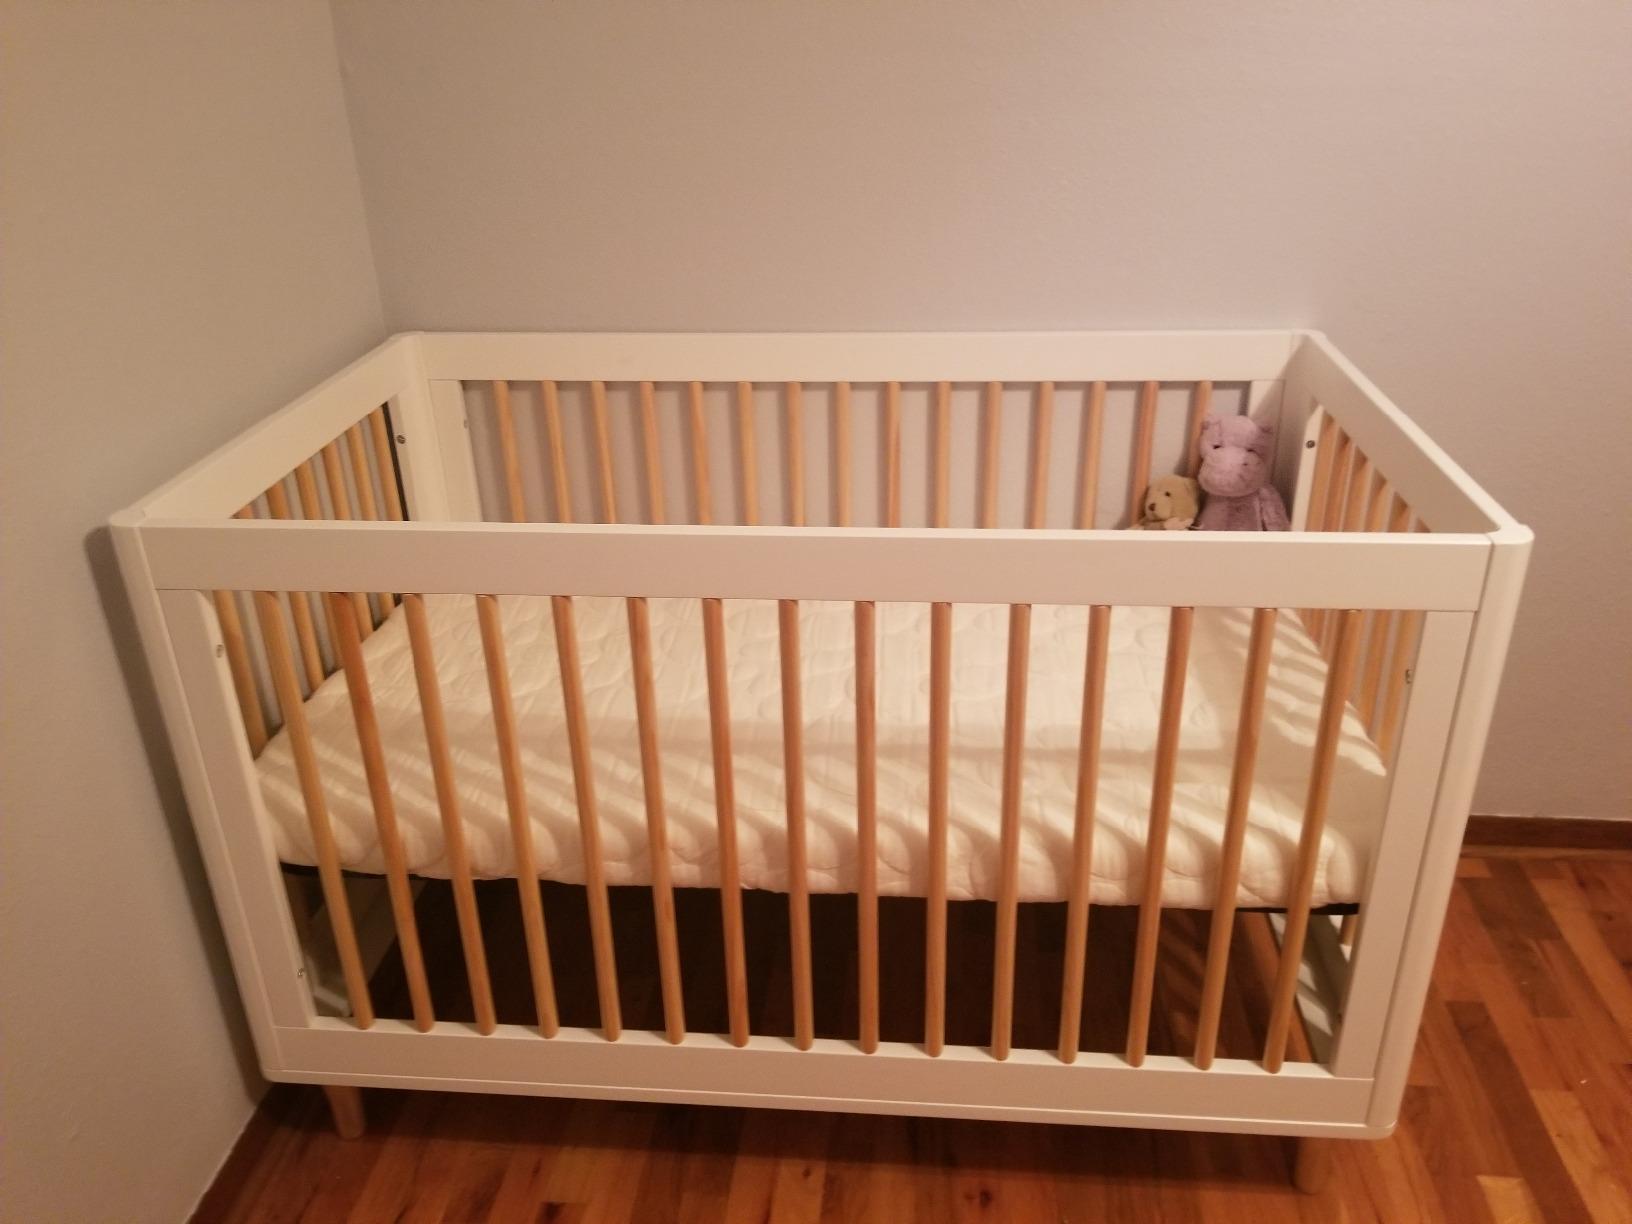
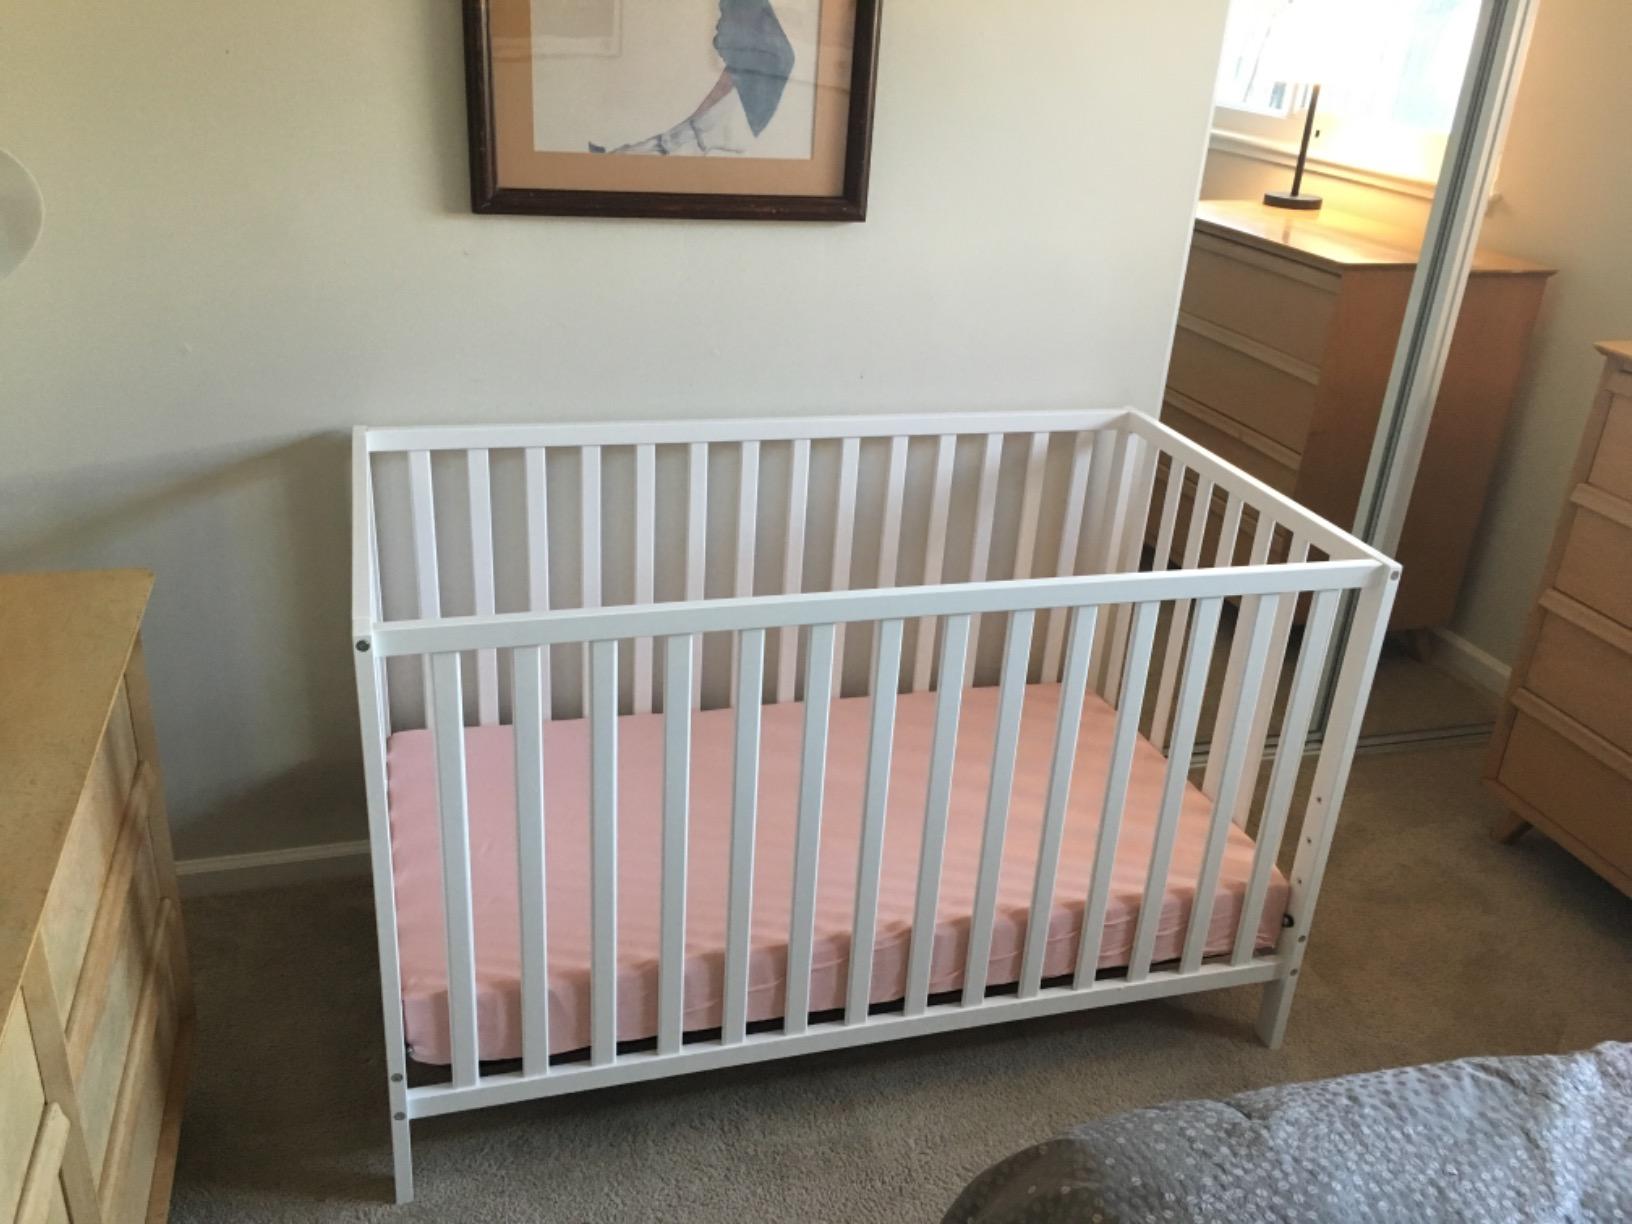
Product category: products_crib
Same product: no